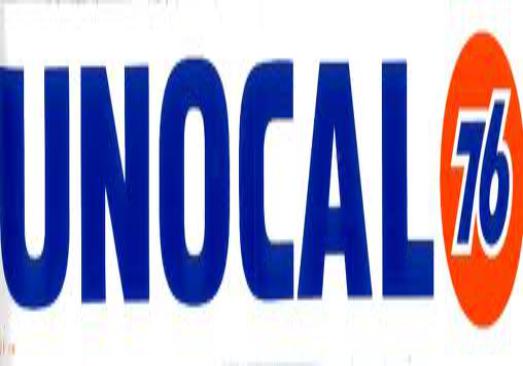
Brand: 76
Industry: Clothes